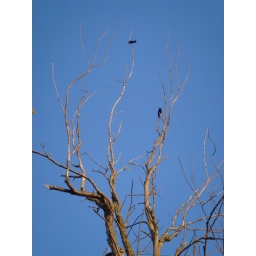
birds in the tree